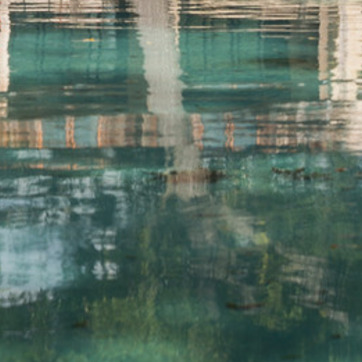
Material: water